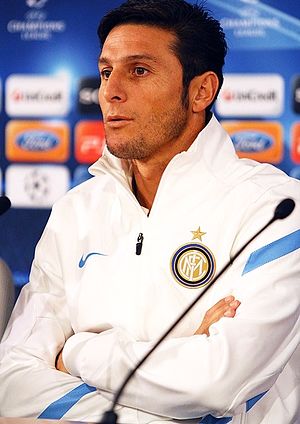
Javier Zanetti
Javier Adelmar Zanetti er en tidligere argentinsk fodboldspiller, der spillede som højre back i adskillige år for Inter, hvor han også var anfører. Han kom til Inter fra Club Atlético Banfield i sit hjemland. Han besidder samtidig landskampsrekorden for Argentinas landshold.